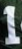
Number: 1